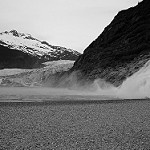
Label: B & W